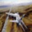
Label: airplane